Sympathetic nervous system

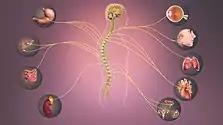
Sympathetic nervous system – Information transmits through it affecting various organs.

Messages travel through the sympathetic nervous system in a bi-directional flow. Efferent messages can simultaneously trigger changes in different body parts. For example, the sympathetic nervous system can accelerate heart rate; widen bronchial passages; decrease motility (movement) of the large intestine; constrict blood vessels; increase peristalsis in the oesophagus; cause pupillary dilation, piloerection (goose bumps) and perspiration (sweating); and raise blood pressure. One exception is with certain blood vessels, such as those in the cerebral and coronary arteries, which dilate (rather than constrict) with increased sympathetic tone. This is because of a proportional increase in the presence of β adrenergic receptors rather than α receptors. β receptors promote vessel dilation instead of constriction like α1 receptors. An alternative explanation is that the primary (and direct) effect of sympathetic stimulation on coronary arteries is vasoconstriction followed by a secondary vasodilation caused by the release of vasodilatory metabolites due to the sympathetically increased cardiac inotropy and heart rate. This secondary vasodilation caused by the primary vasoconstriction is termed functional sympatholysis, the overall effect of which on coronary arteries is dilation.